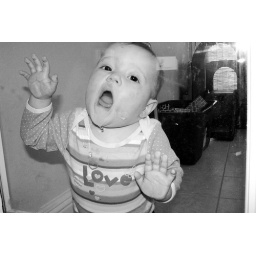
Celeste helps to wash the window in the door to her playroom.